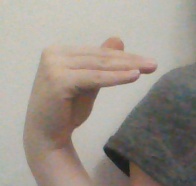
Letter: khaa